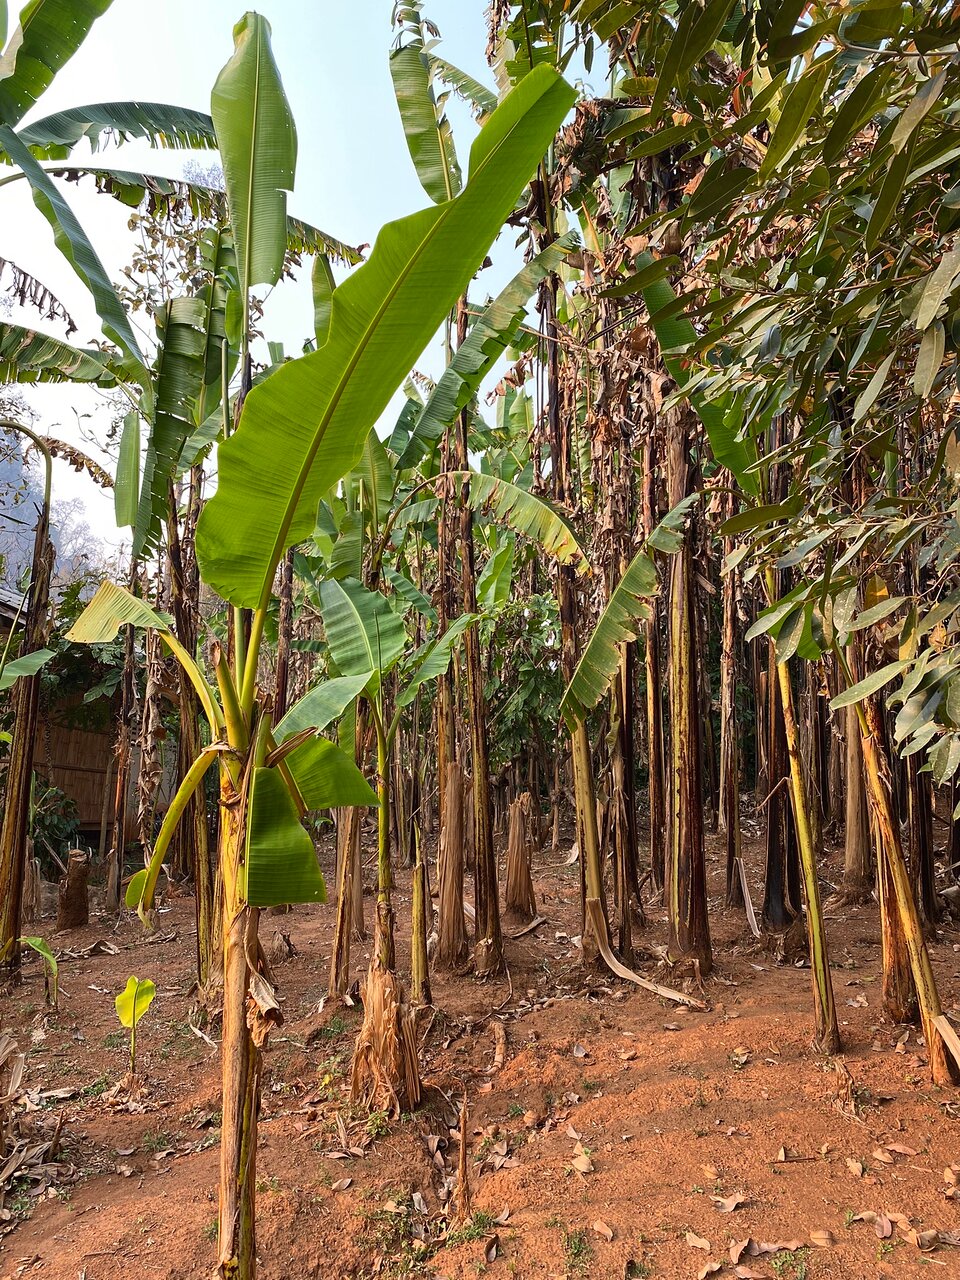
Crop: unknown
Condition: banana_panama_disease